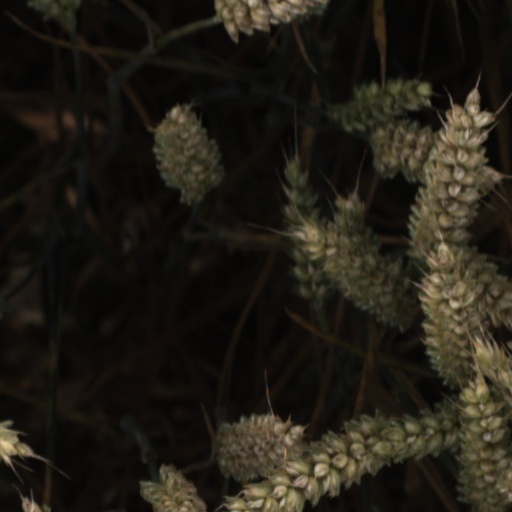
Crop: wheat